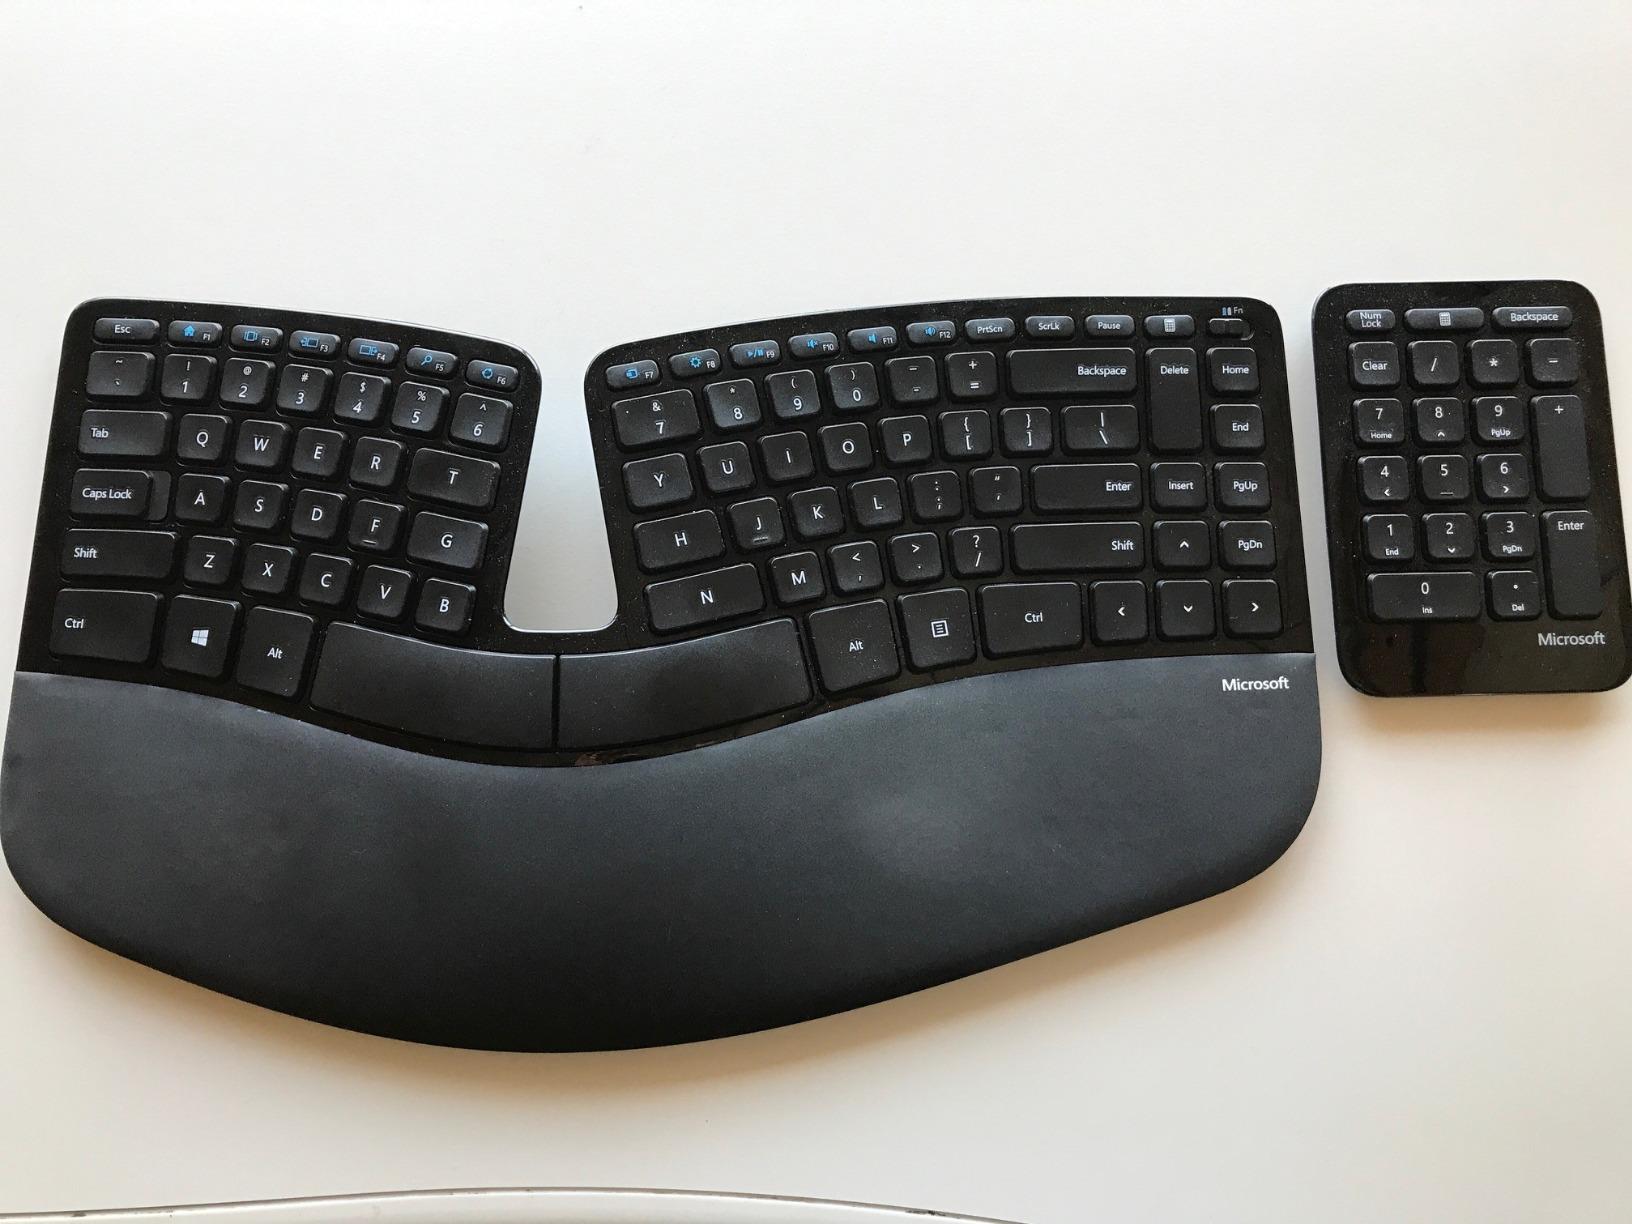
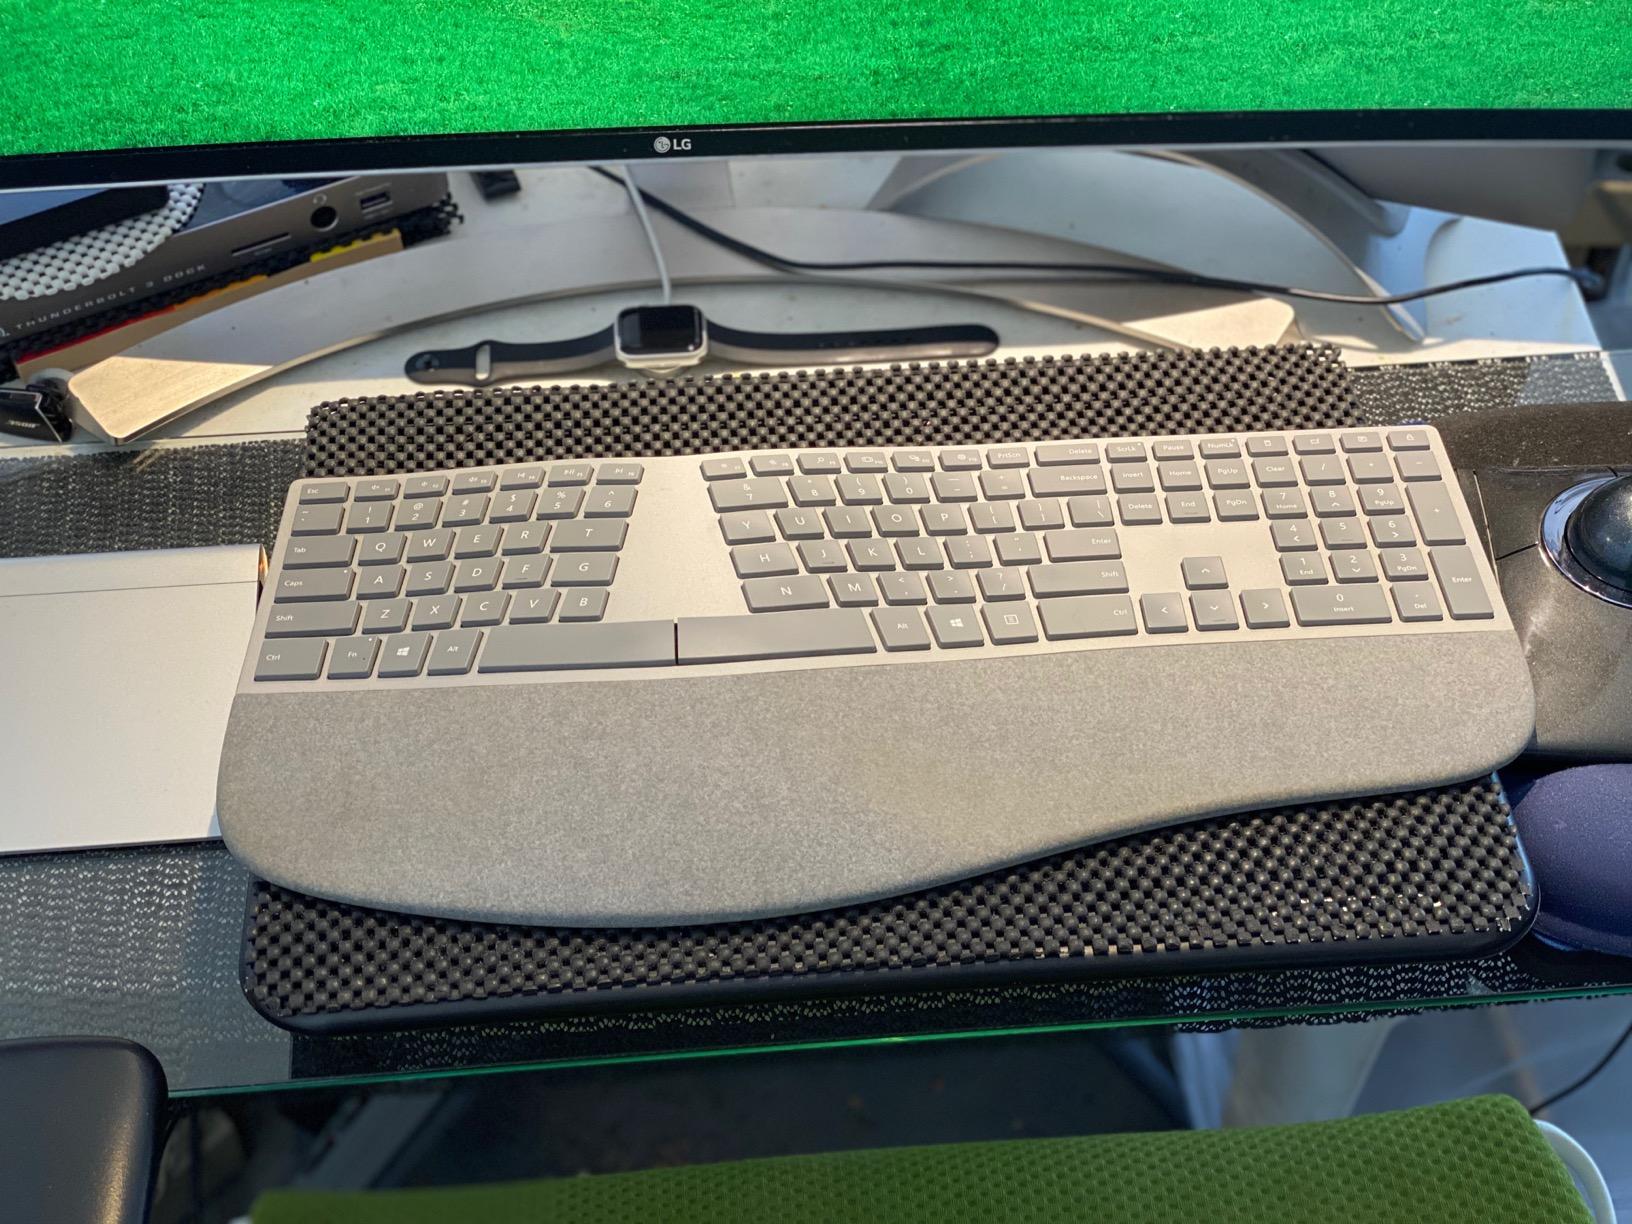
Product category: keyboard
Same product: no